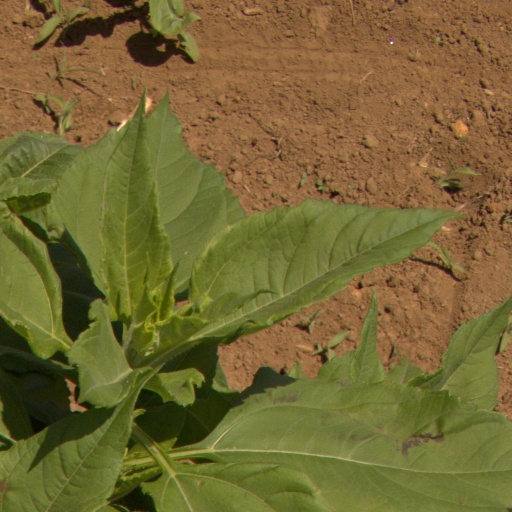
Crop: Jerusalem artichoke